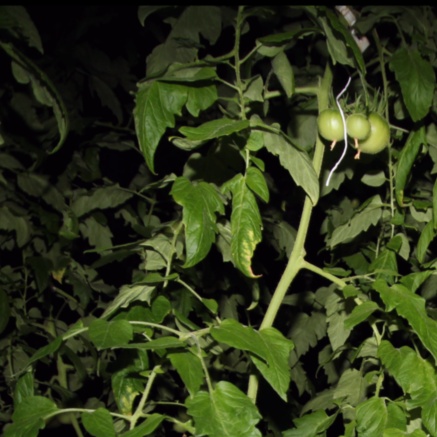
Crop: tomato